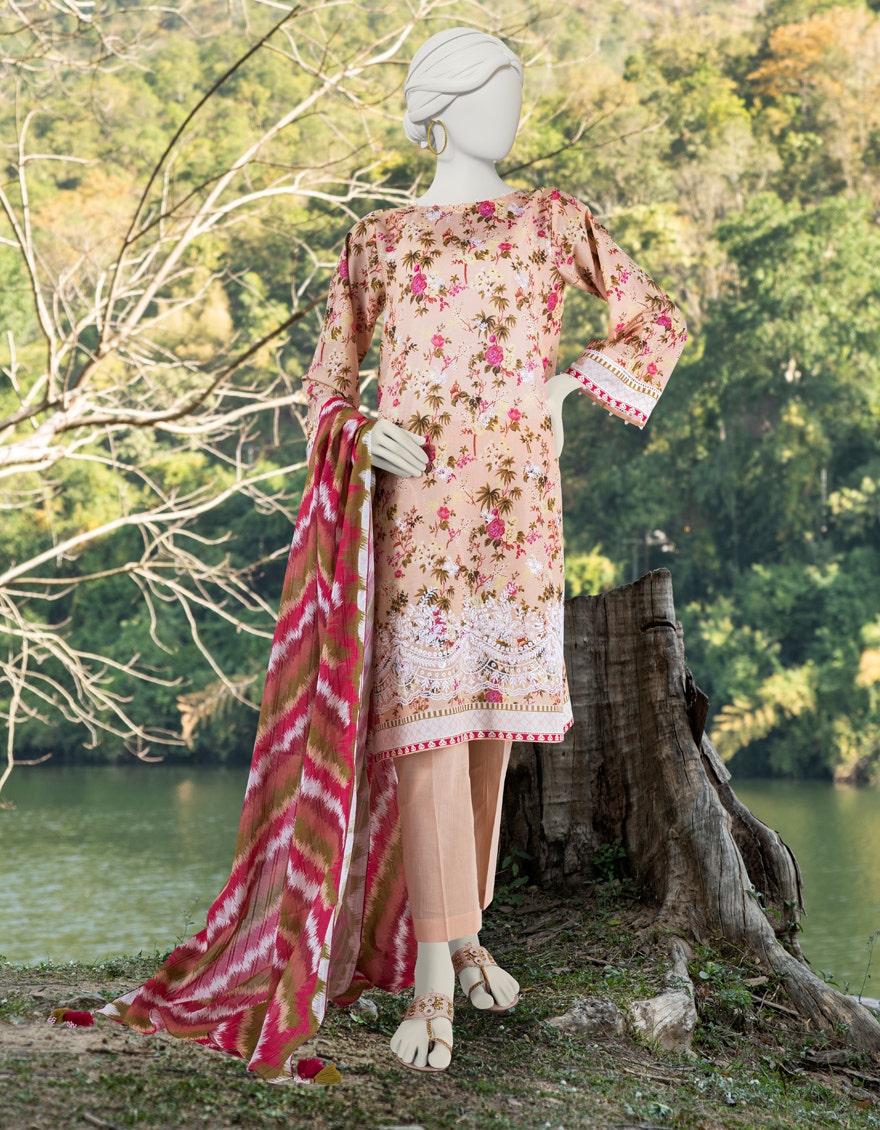
beige multi embroidered lawn suit